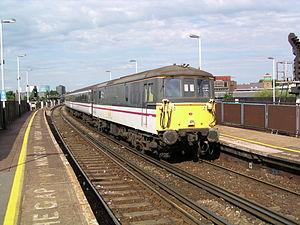
Le matériel moteur des chemins de fer britanniques, est constitué d'une grande diversité de locomotives et de rames automotrices qui ont été exploitées sur le réseau ferroviaire britannique. Cette page liste tous les engins qui ont été repris dans la classification TOPS et tout le parc de traction moderne mis en service sur le réseau principal depuis 1948. Sont exclus le matériel remorqué, les engins de traction modernes en service avant 1948 et les machines à vapeur en service avant 1968.